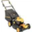
Label: lawn_mower